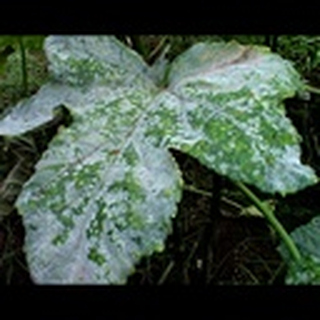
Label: cotton_powdery_mildew